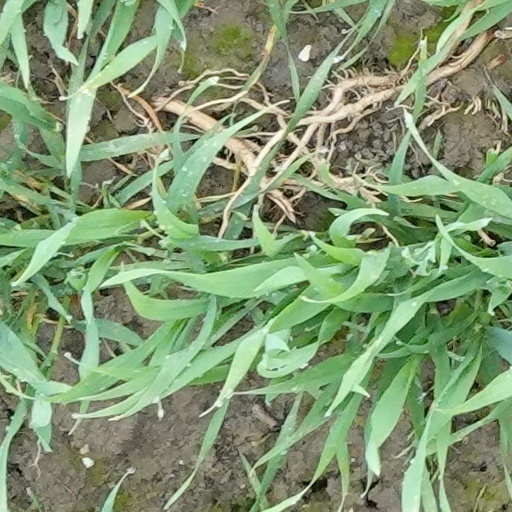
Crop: wheat